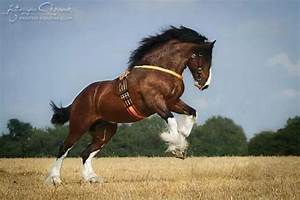
Label: horse